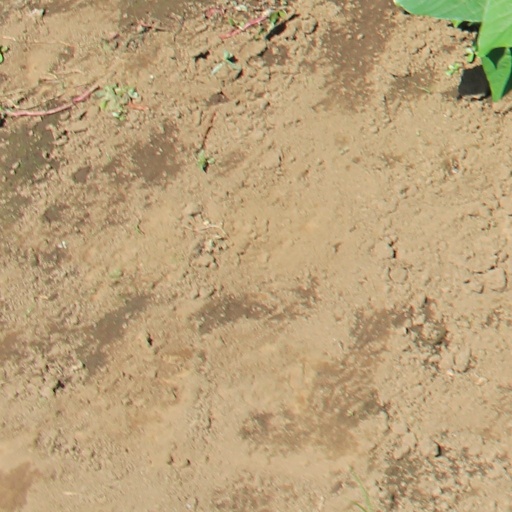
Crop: soybean